Podlaska Cavalry Brigade

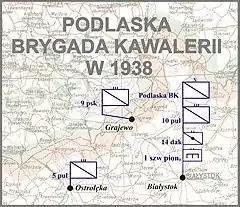
Podlaska BK w 1938

On April 1, 1937, Białystok Cavalry Brigade was renamed into Podlaska Cavalry Brigade (after the region of Podlasie), which resulted in some changes. A neighboring unit, Suwalska Cavalry Brigade, absorbed the 1st Krechowce Uhlan Regiment, while the 5th Regiment of Zaslaw Uhlans was transferred to Podlaska Cavalry Brigade. In the same year, the 10th Squadron of Communication was created.